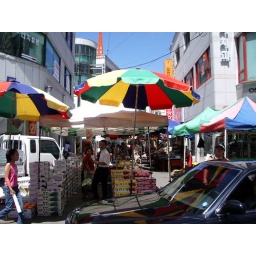
open air market every friday near my house